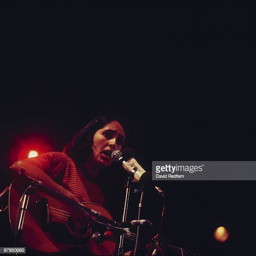
folk rock artist performs on stage